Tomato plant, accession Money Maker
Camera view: horizontal (90 deg, fisheye); turntable rotation: 30 degrees
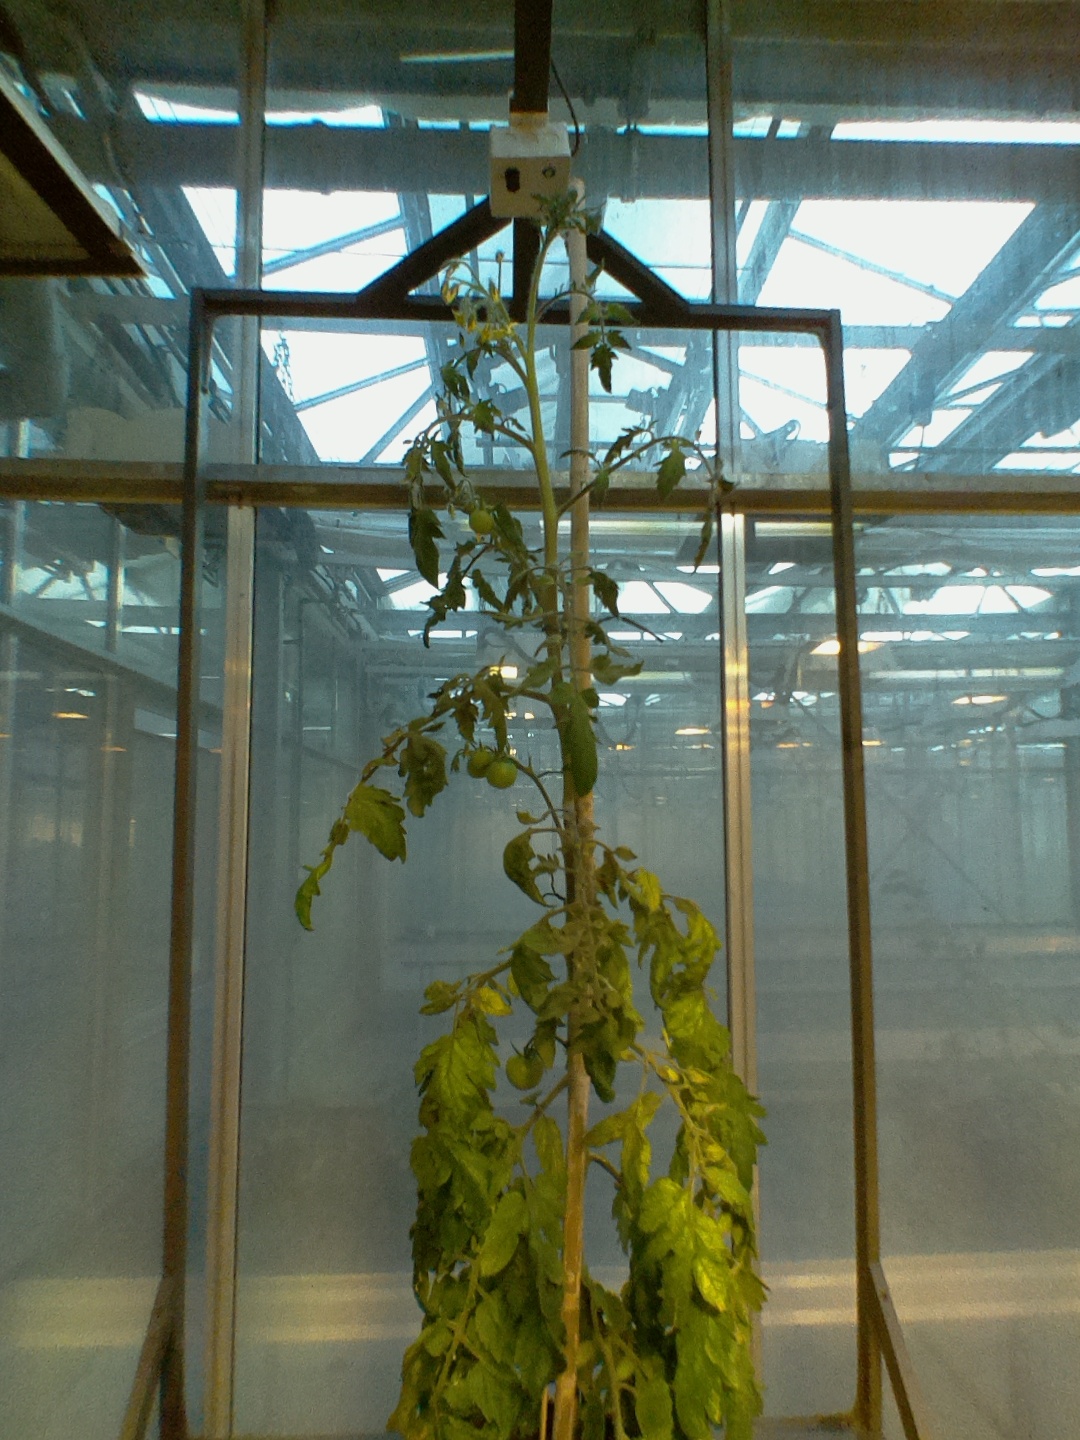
BBCH growth stage 72: 20%-30% of final fruit size